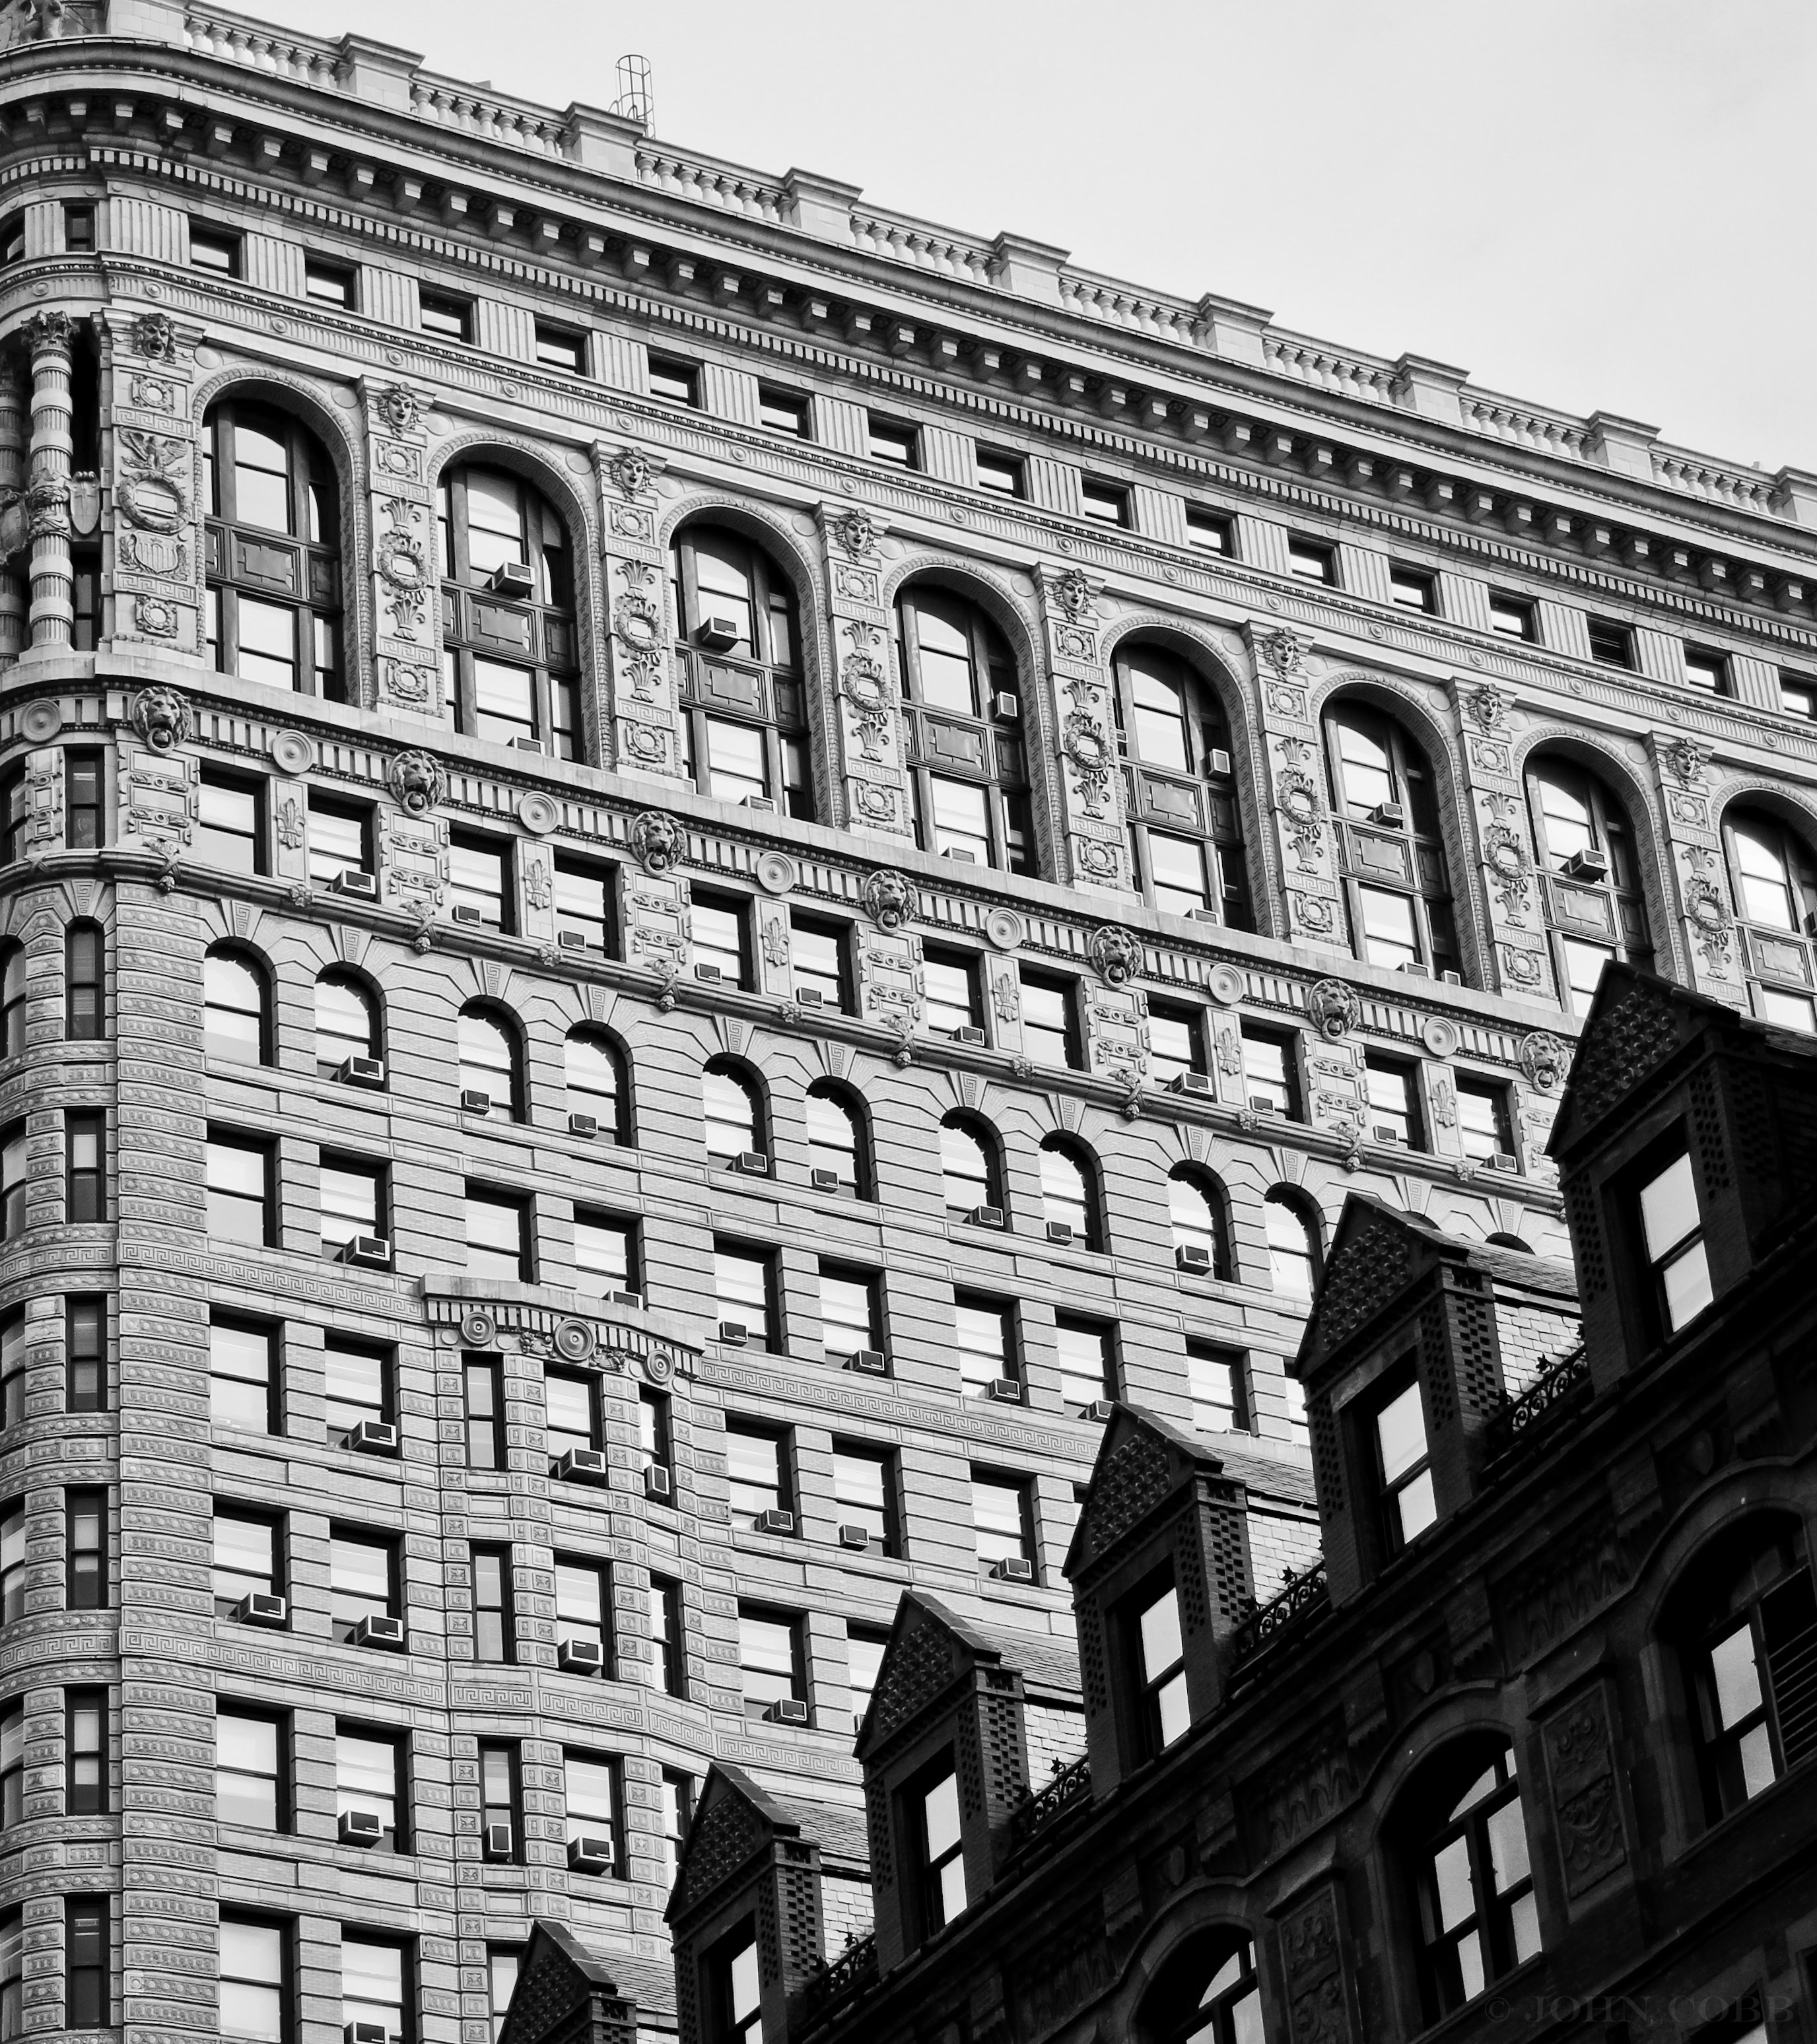
black and white, architecture, structure, street, building, cityscape, downtown, arch, landmark, facade, monochrome, symmetry, shape, metropolis, urban area, monochrome photography